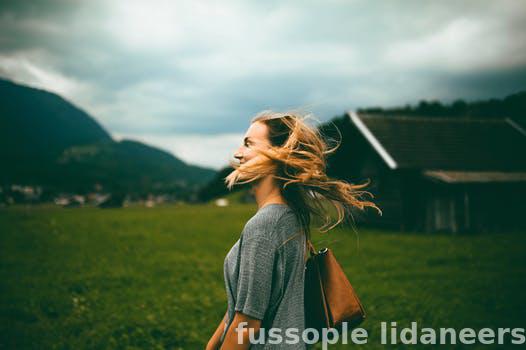
Label: Watermark